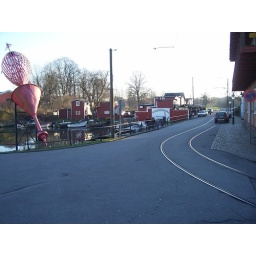
Open fish market where they bring in fresh fish daily